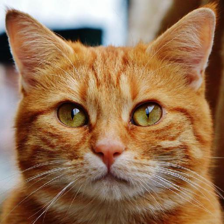
Label: animals